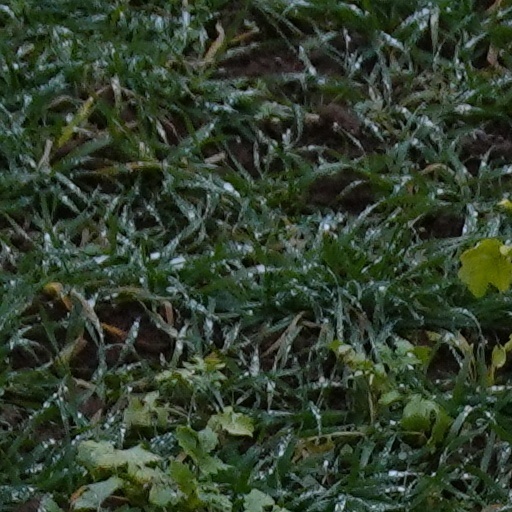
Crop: wheat